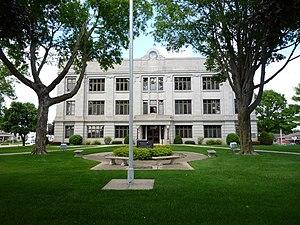
Le comté de Chickasaw est un comté de l'État de l'Iowa, aux États-Unis.
La ville américaine de New Hampton est située dans le comté de Chickasaw, dans l’État de l’Iowa. Elle comptait 3 571 habitants lors du recensement de 2010.